Alfred Horsley Hinton

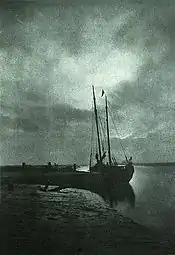
"Requiem"

Hinton helped organise the Photographic Salon in 1893, and became the primary English correspondent for the "Bulletin" of the French pictorialist group, the Photo Club of Paris. A poll conducted by "Photographic Life" in 1897 found Hinton to be the most popular photographer-exhibiter.